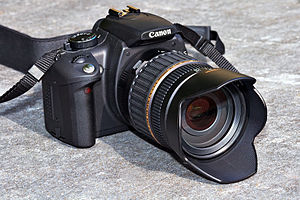
Tamron
Tamron-zoomobjektiv på et digitalt spejlreflekskamera
K.K. Tamron er en japansk producent af kamera-objektiver.